Arlington Heights Park District

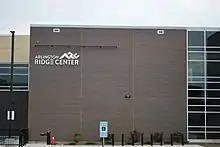
Arlington Ridge Center, a facility of the Arlington Heights Park District.

Every year, the Arlington Heights Park District, along with the Village and Festival Members, runs an event called Frontier Days.